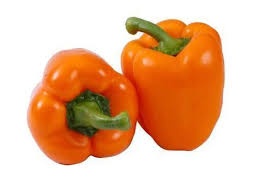
Label: capsicum